Mitsuko Mito

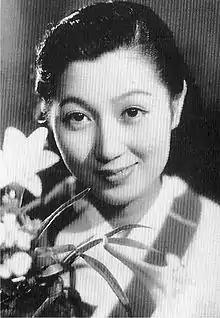

was a Japanese actress. She appeared in more than 150 films between 1935 and 1973 under the direction of filmmakers like Kenji Mizoguchi, Yasujirō Ozu and Kaneto Shindō.